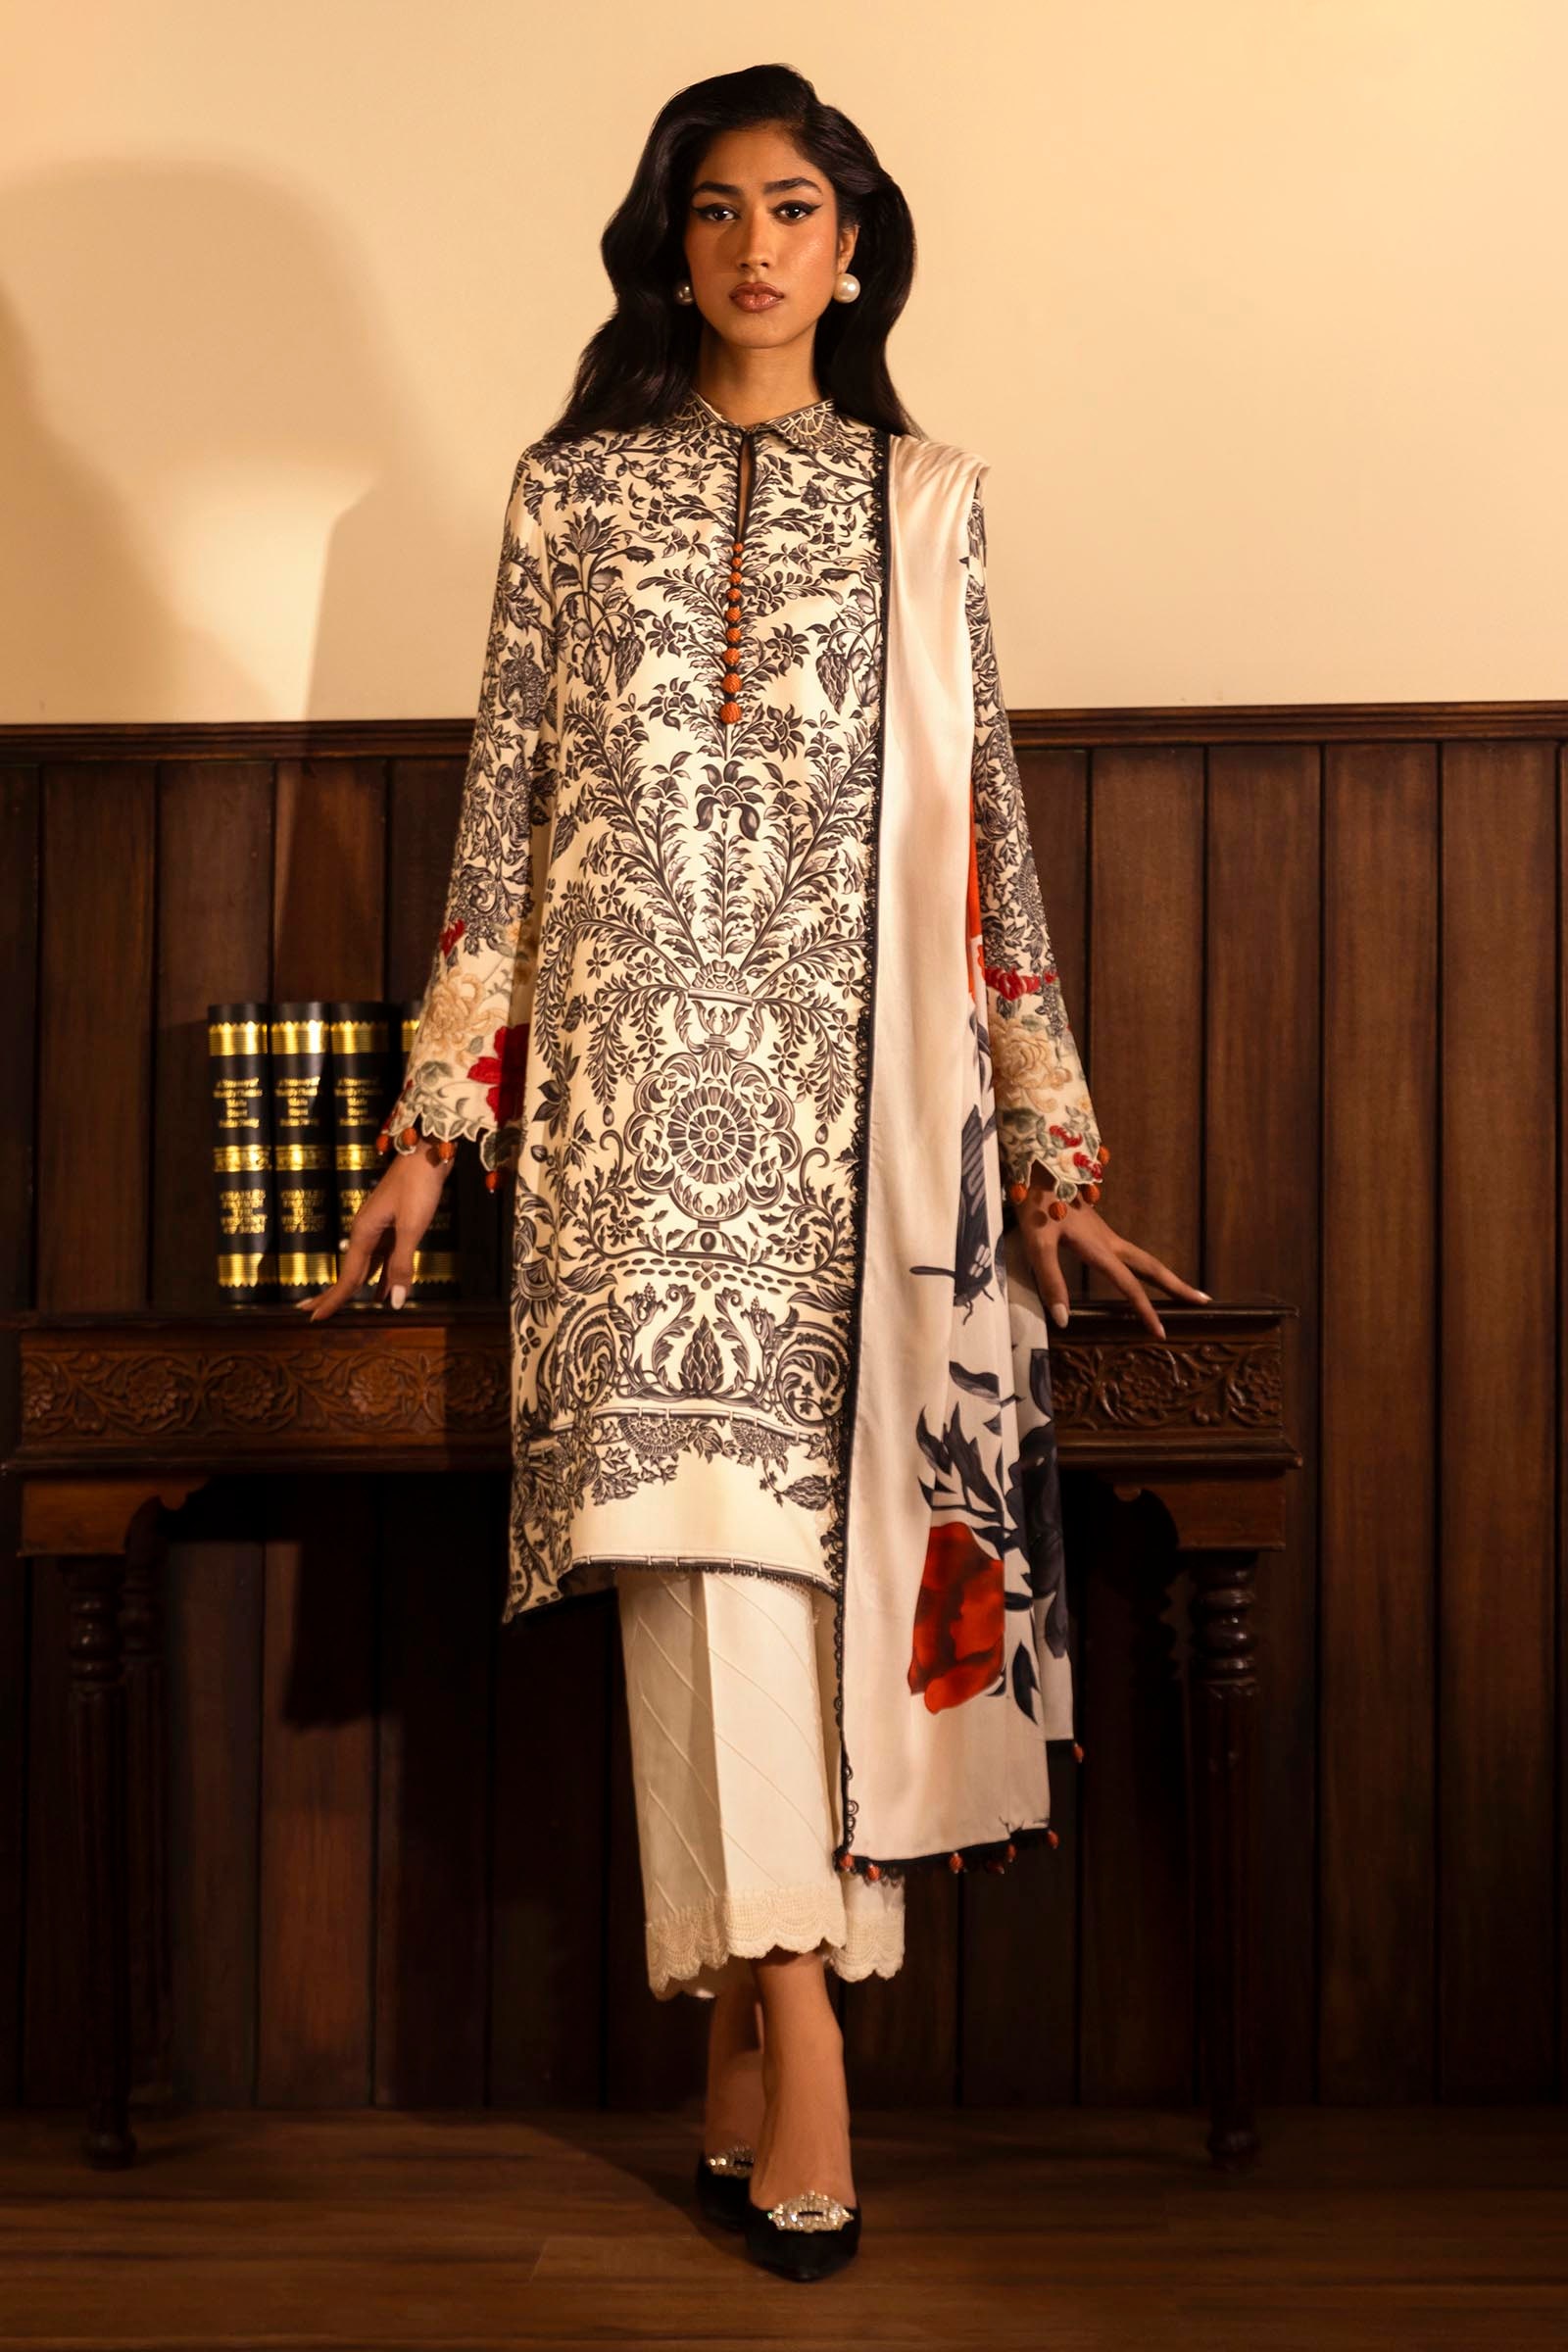
ivory white embroidered chiffon suit